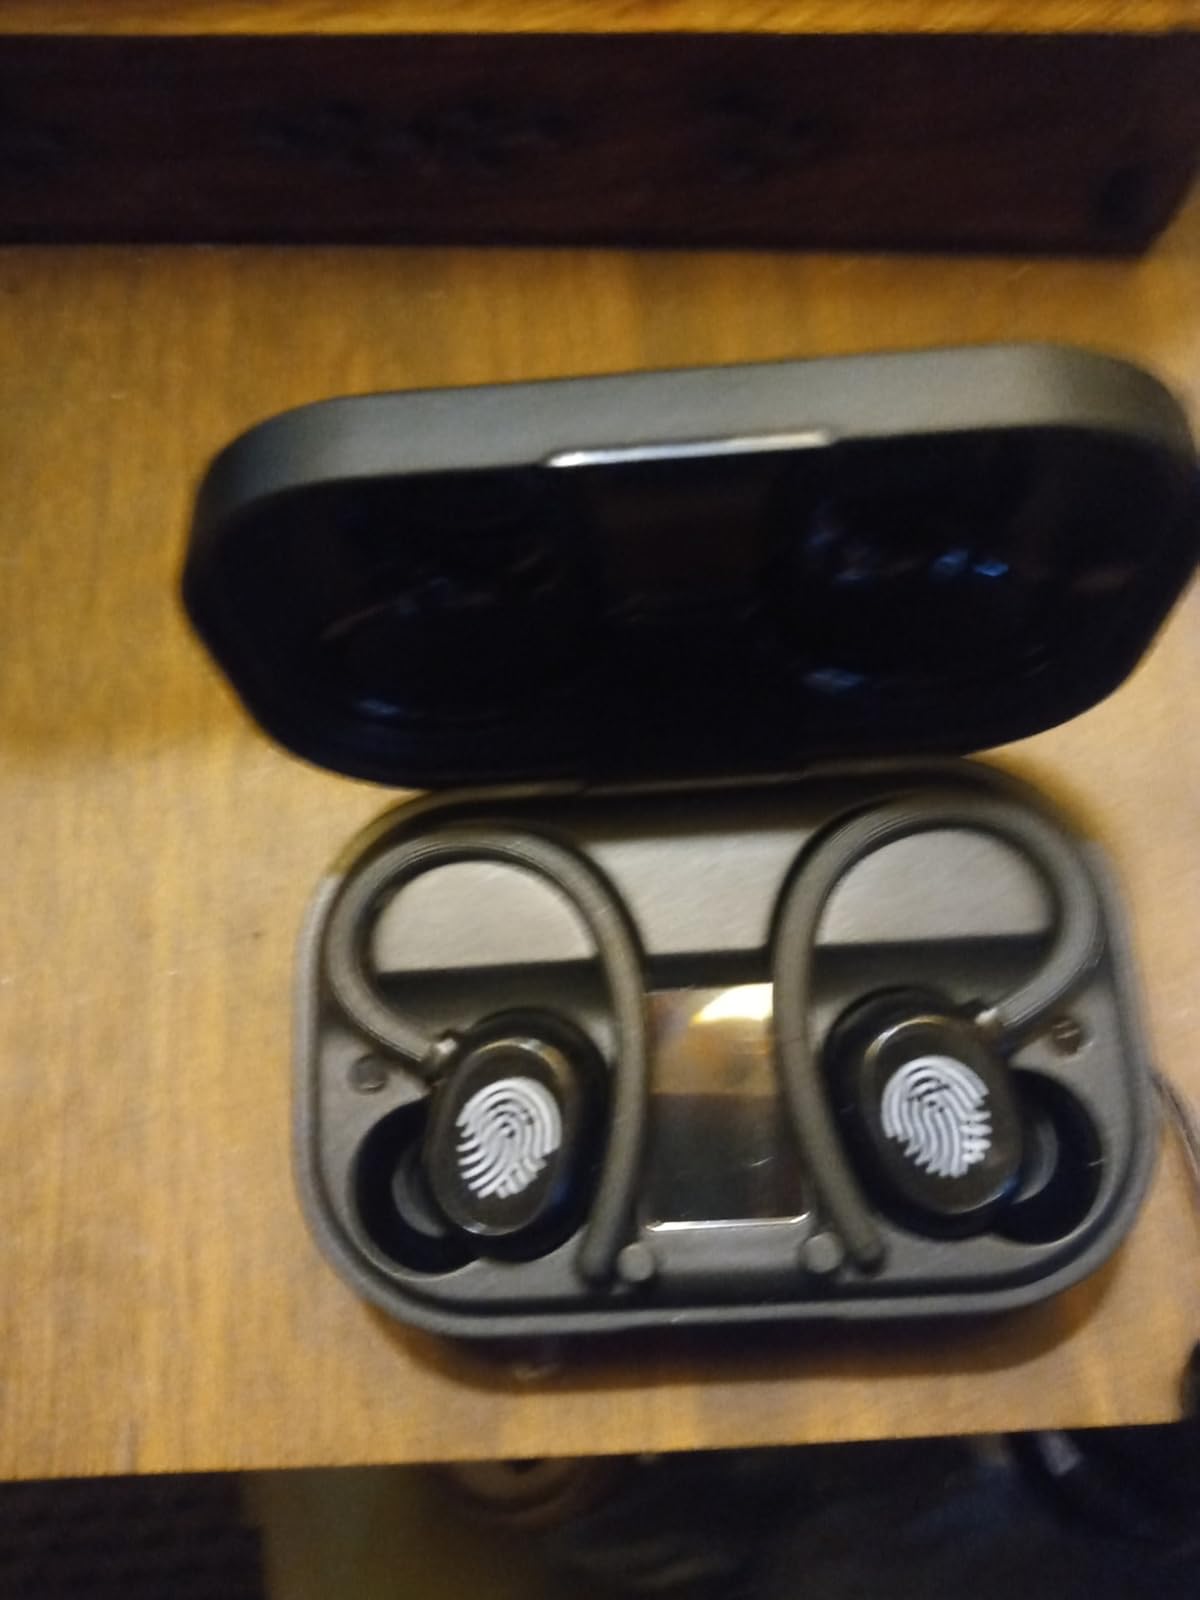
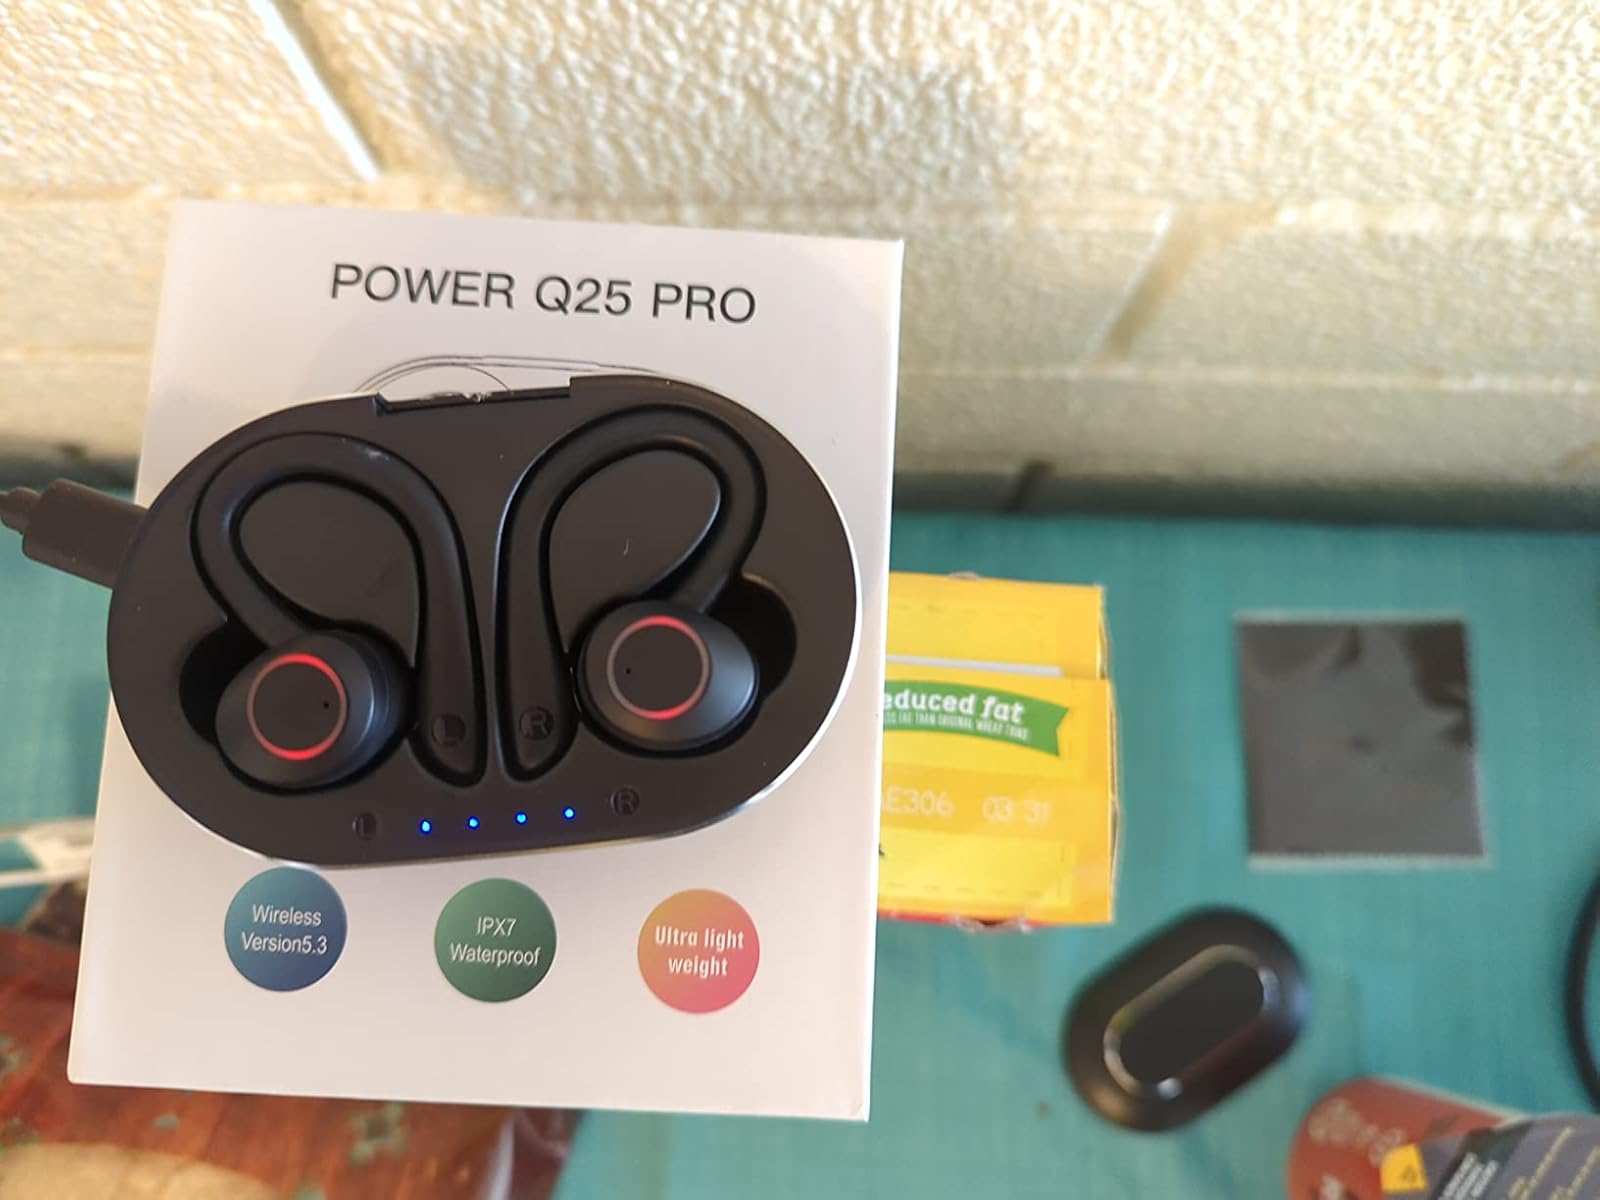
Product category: earbuds
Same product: no